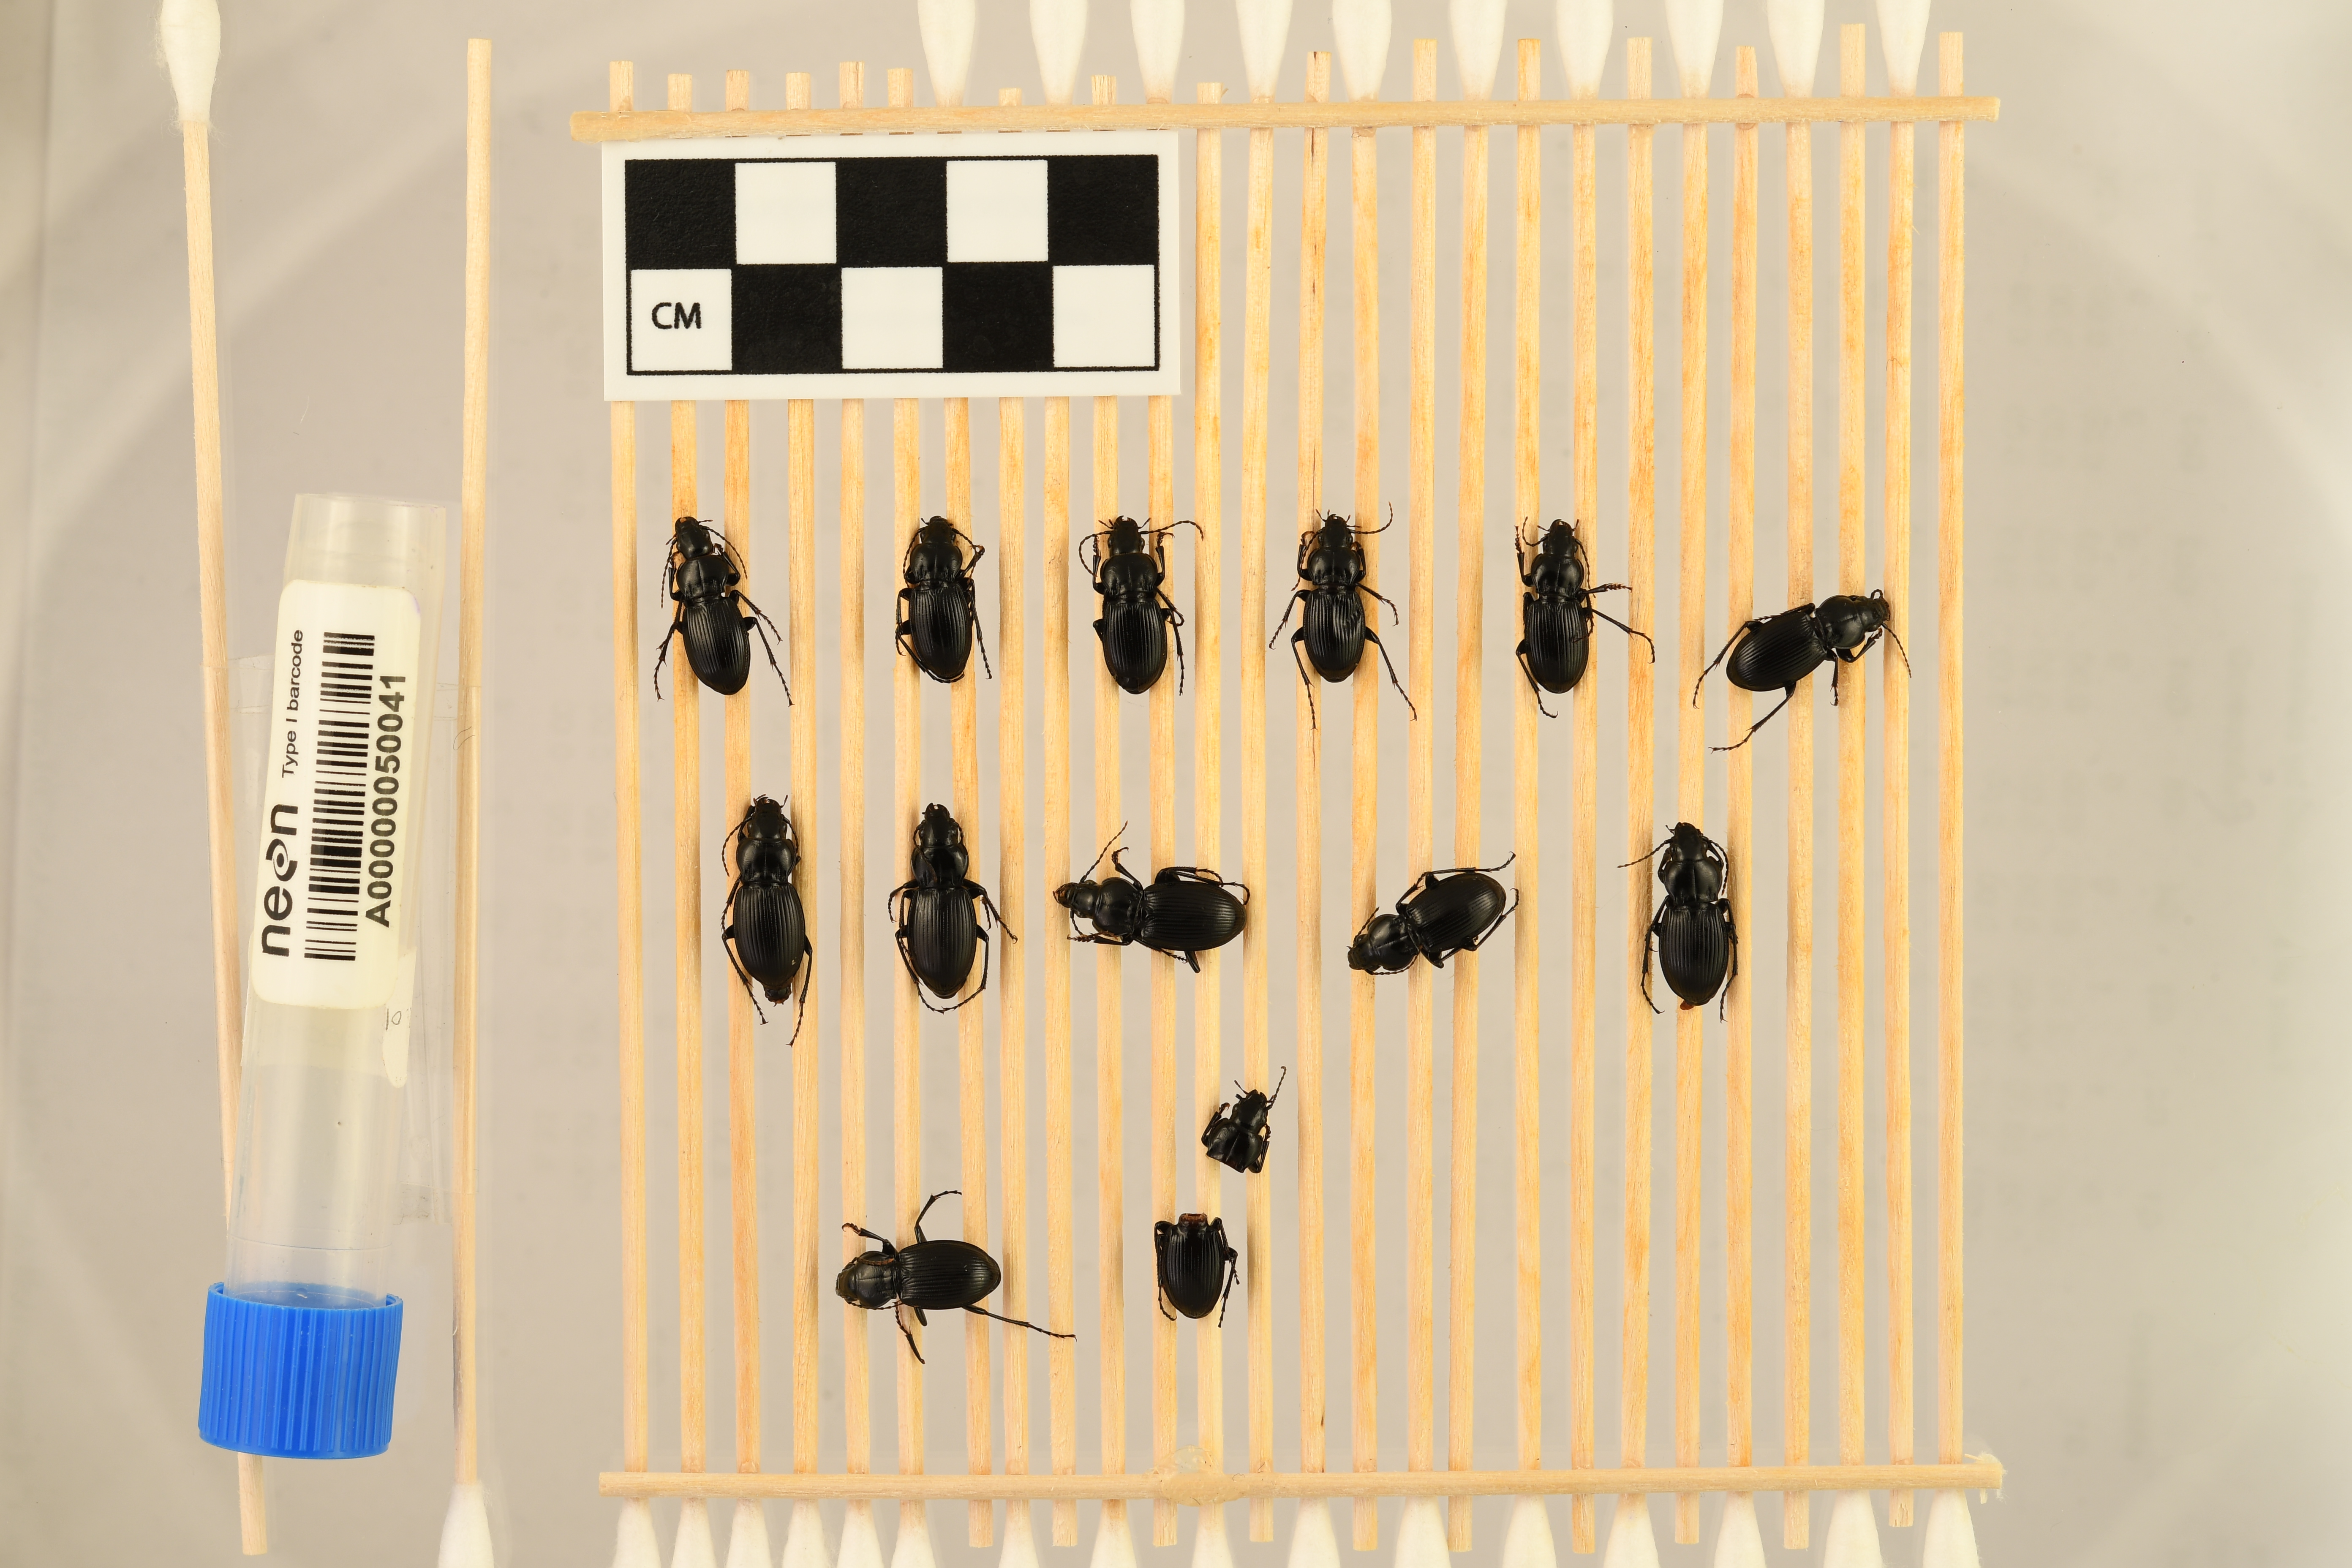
Cyclotrachelus torvus — Northern Great Plains Research Laboratory NEON, plot NOGP_001. Beetle 1, ElytraLength: 0.935 cm (lying flat: Yes)

Cyclotrachelus torvus — Northern Great Plains Research Laboratory NEON, plot NOGP_001. Beetle 1, ElytraWidth: 0.5183 cm (lying flat: Yes)

Cyclotrachelus torvus — Northern Great Plains Research Laboratory NEON, plot NOGP_001. Beetle 2, ElytraLength: 0.8951 cm (lying flat: Yes)

Cyclotrachelus torvus — Northern Great Plains Research Laboratory NEON, plot NOGP_001. Beetle 2, ElytraWidth: 0.5021 cm (lying flat: Yes)

Cyclotrachelus torvus — Northern Great Plains Research Laboratory NEON, plot NOGP_001. Beetle 3, ElytraLength: 0.8989 cm (lying flat: Yes)

Cyclotrachelus torvus — Northern Great Plains Research Laboratory NEON, plot NOGP_001. Beetle 3, ElytraWidth: 0.5232 cm (lying flat: Yes)

Cyclotrachelus torvus — Northern Great Plains Research Laboratory NEON, plot NOGP_001. Beetle 4, ElytraLength: 0.9091 cm (lying flat: Yes)

Cyclotrachelus torvus — Northern Great Plains Research Laboratory NEON, plot NOGP_001. Beetle 4, ElytraWidth: 0.5 cm (lying flat: Yes)

Cyclotrachelus torvus — Northern Great Plains Research Laboratory NEON, plot NOGP_001. Beetle 5, ElytraLength: 0.8978 cm (lying flat: Yes)

Cyclotrachelus torvus — Northern Great Plains Research Laboratory NEON, plot NOGP_001. Beetle 5, ElytraWidth: 0.5115 cm (lying flat: Yes)

Cyclotrachelus torvus — Northern Great Plains Research Laboratory NEON, plot NOGP_001. Beetle 6, ElytraLength: 0.9606 cm (lying flat: Yes)

Cyclotrachelus torvus — Northern Great Plains Research Laboratory NEON, plot NOGP_001. Beetle 6, ElytraWidth: 0.5188 cm (lying flat: Yes)

Cyclotrachelus torvus — Northern Great Plains Research Laboratory NEON, plot NOGP_001. Beetle 7, ElytraLength: 1.014 cm (lying flat: Yes)

Cyclotrachelus torvus — Northern Great Plains Research Laboratory NEON, plot NOGP_001. Beetle 7, ElytraWidth: 0.5692 cm (lying flat: Yes)

Cyclotrachelus torvus — Northern Great Plains Research Laboratory NEON, plot NOGP_001. Beetle 8, ElytraLength: 1.057 cm (lying flat: Yes)

Cyclotrachelus torvus — Northern Great Plains Research Laboratory NEON, plot NOGP_001. Beetle 8, ElytraWidth: 0.5456 cm (lying flat: Yes)

Cyclotrachelus torvus — Northern Great Plains Research Laboratory NEON, plot NOGP_001. Beetle 9, ElytraLength: 1.001 cm (lying flat: Yes)

Cyclotrachelus torvus — Northern Great Plains Research Laboratory NEON, plot NOGP_001. Beetle 9, ElytraWidth: 0.5913 cm (lying flat: Yes)

Cyclotrachelus torvus — Northern Great Plains Research Laboratory NEON, plot NOGP_001. Beetle 10, ElytraLength: 0.9559 cm (lying flat: Yes)

Cyclotrachelus torvus — Northern Great Plains Research Laboratory NEON, plot NOGP_001. Beetle 10, ElytraWidth: 0.5497 cm (lying flat: Yes)

Cyclotrachelus torvus — Northern Great Plains Research Laboratory NEON, plot NOGP_001. Beetle 11, ElytraLength: 0.9319 cm (lying flat: Yes)

Cyclotrachelus torvus — Northern Great Plains Research Laboratory NEON, plot NOGP_001. Beetle 11, ElytraWidth: 0.5569 cm (lying flat: Yes)

Cyclotrachelus torvus — Northern Great Plains Research Laboratory NEON, plot NOGP_001. Beetle 12, ElytraLength: 0.9775 cm (lying flat: Yes)

Cyclotrachelus torvus — Northern Great Plains Research Laboratory NEON, plot NOGP_001. Beetle 12, ElytraWidth: 0.5346 cm (lying flat: Yes)

Cyclotrachelus torvus — Northern Great Plains Research Laboratory NEON, plot NOGP_001. Beetle 13, ElytraLength: 0.8637 cm (lying flat: Yes)

Cyclotrachelus torvus — Northern Great Plains Research Laboratory NEON, plot NOGP_001. Beetle 13, ElytraWidth: 0.5227 cm (lying flat: Yes)